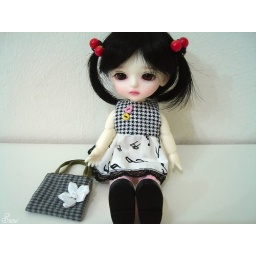
She is looking so cute with her new dress made by icantdance ! Thank you ...